Blytheville Air Force Base

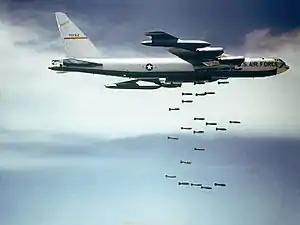
B-52 releasing its payload over Vietnam

In 1988, the U.S. Air Force officially renamed Blytheville AFB to Eaker AFB in commemoration of World War II General Ira Eaker, the former commander of the 8th Air Force. Officials had hoped, after hearing rumors of the base's possible closure, that the name would endear the base among military leaders and be enough to incentivize its continued existence. Unfortunately, Eaker Air Force Base topped the Strategic Air Command's list of base closures in 1991 and with the Cold War coming to an end, the installation was officially chosen; in March 1992, the last aircraft left the base. Extensive efforts to offset the negative economic effects on the community of Blytheville were undertaken by local and federal officials, who cleaned up the site and then distributed the land to various organizations, including the Department of the Interior (DOI), the Fish and Wildlife Service (FWS), and the Department of Veterans Affairs (VA). Some of the land has since been declared a National Historic Landmark.